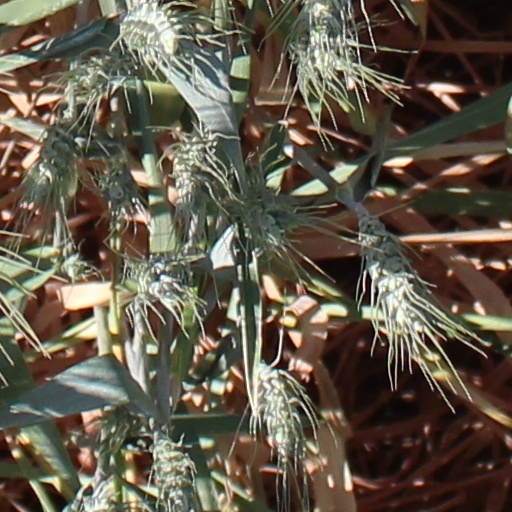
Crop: wheat